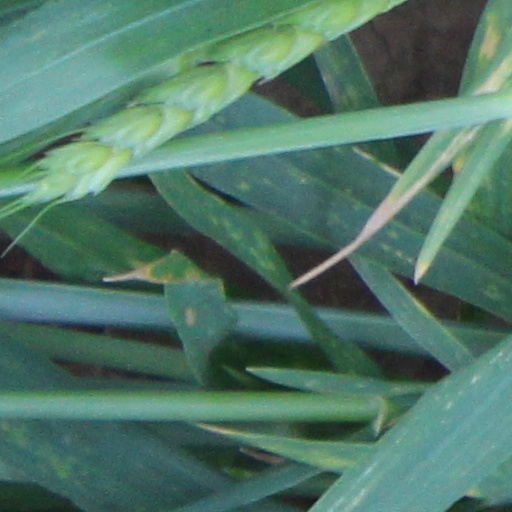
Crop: wheat